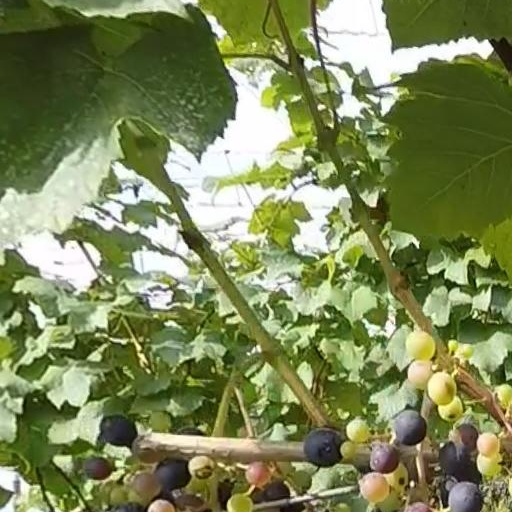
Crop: grape